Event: Nepal Earthquake
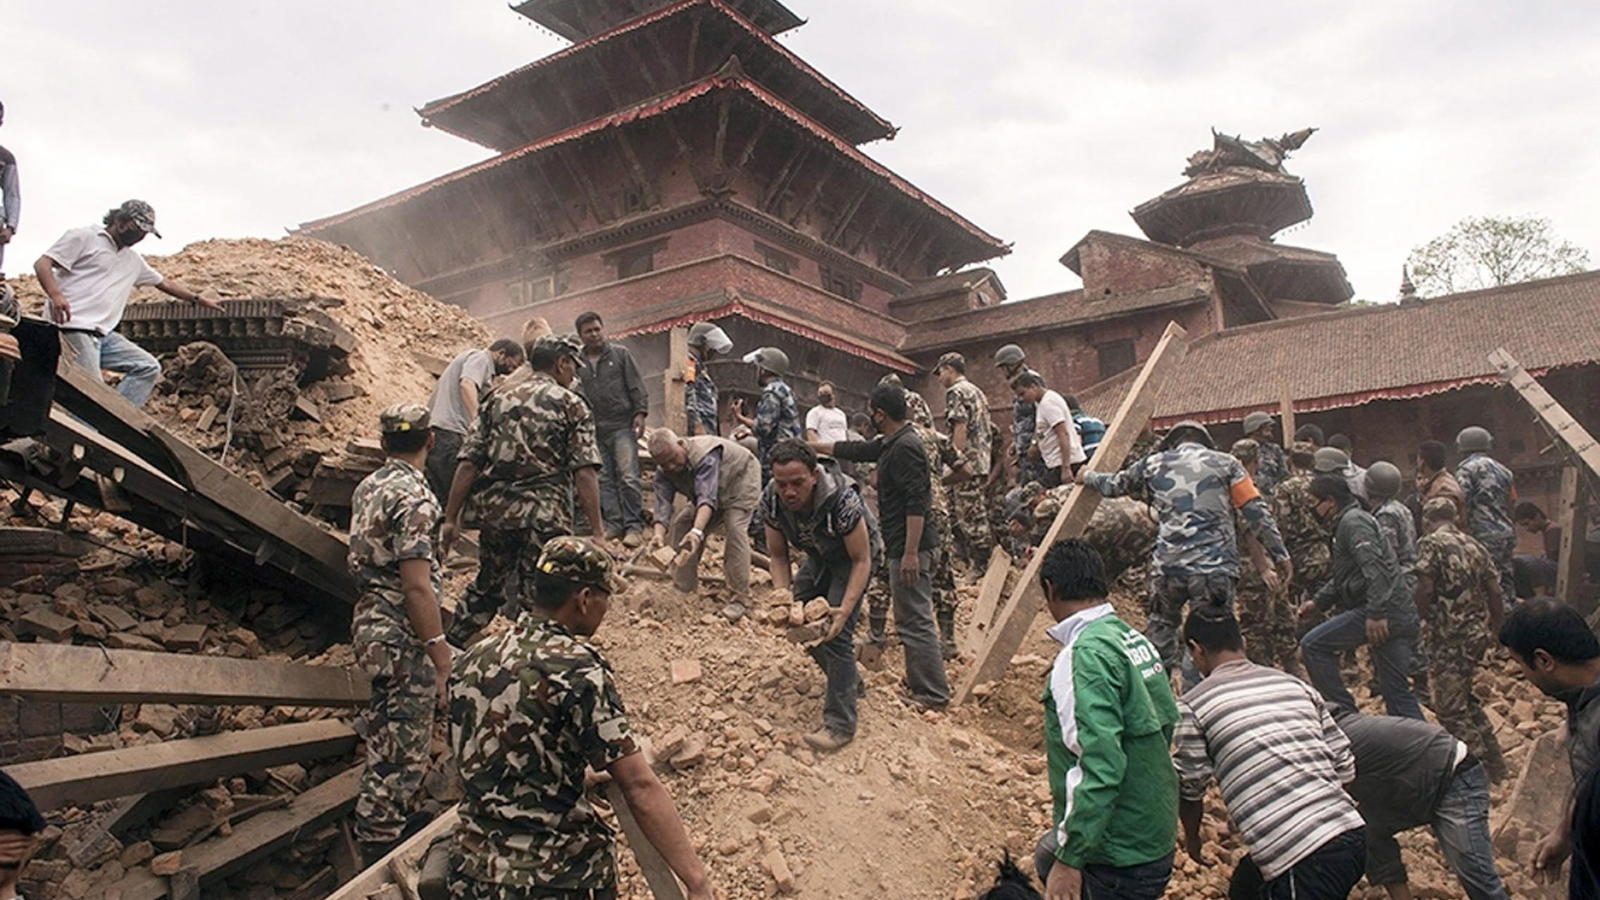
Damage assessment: damage